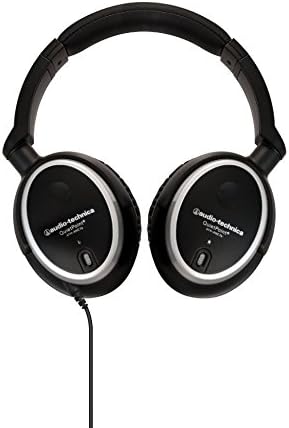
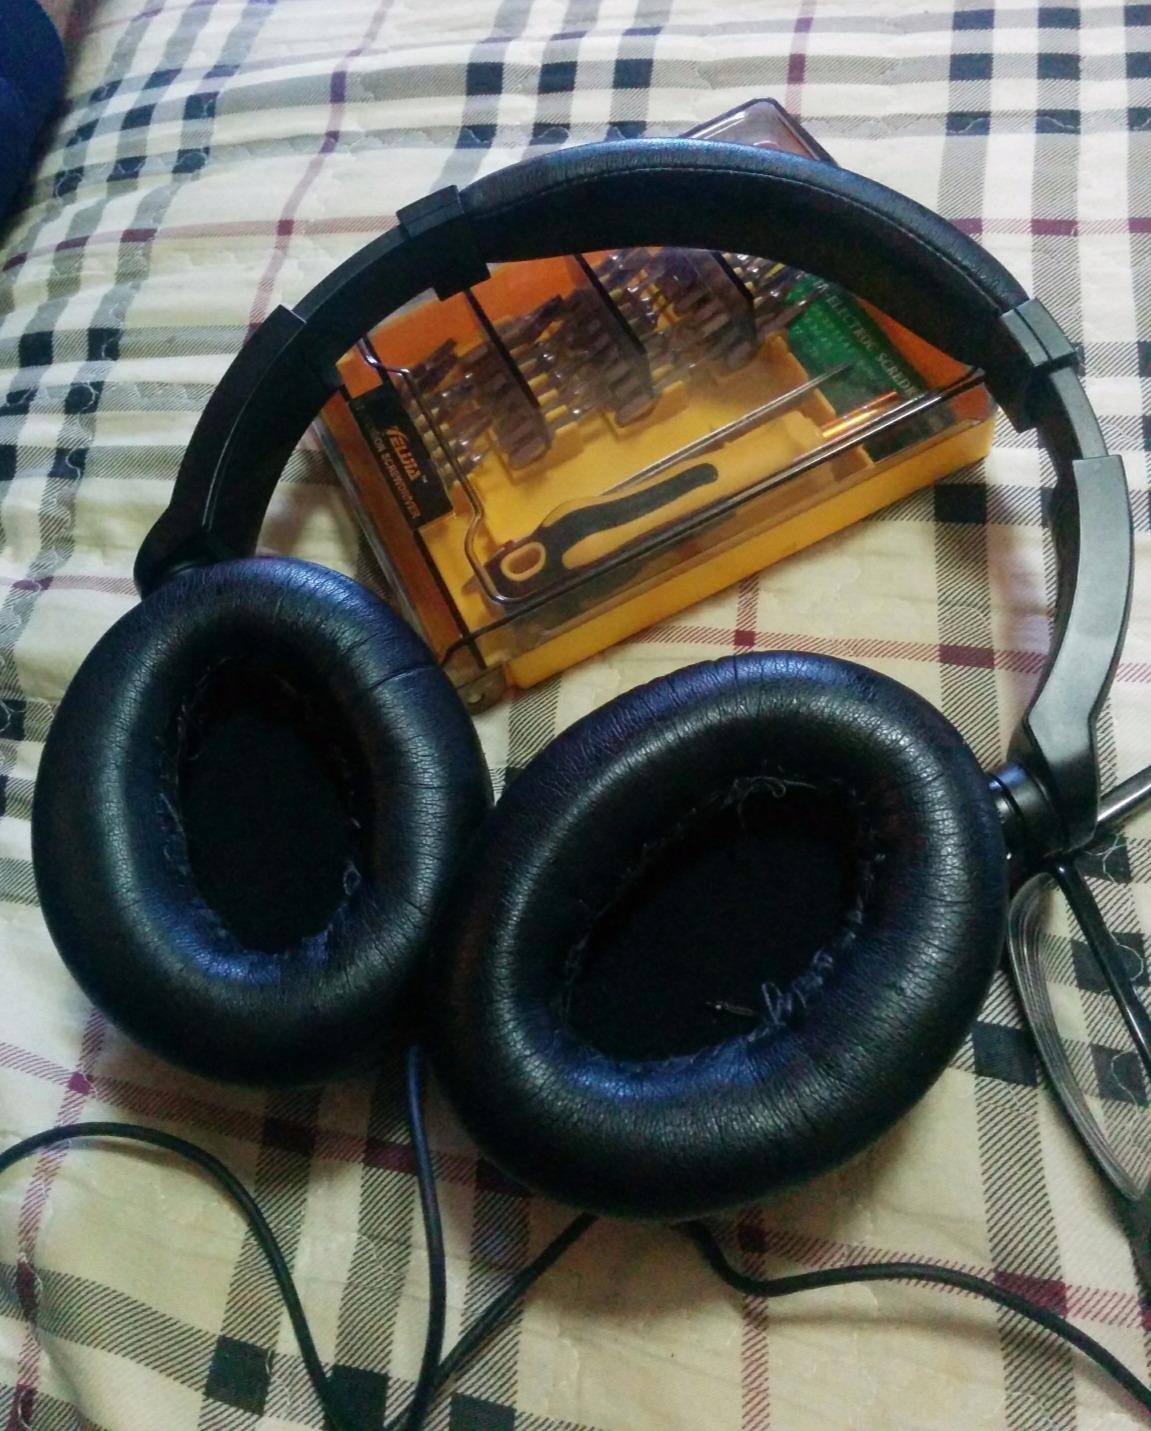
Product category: headphones
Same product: yes